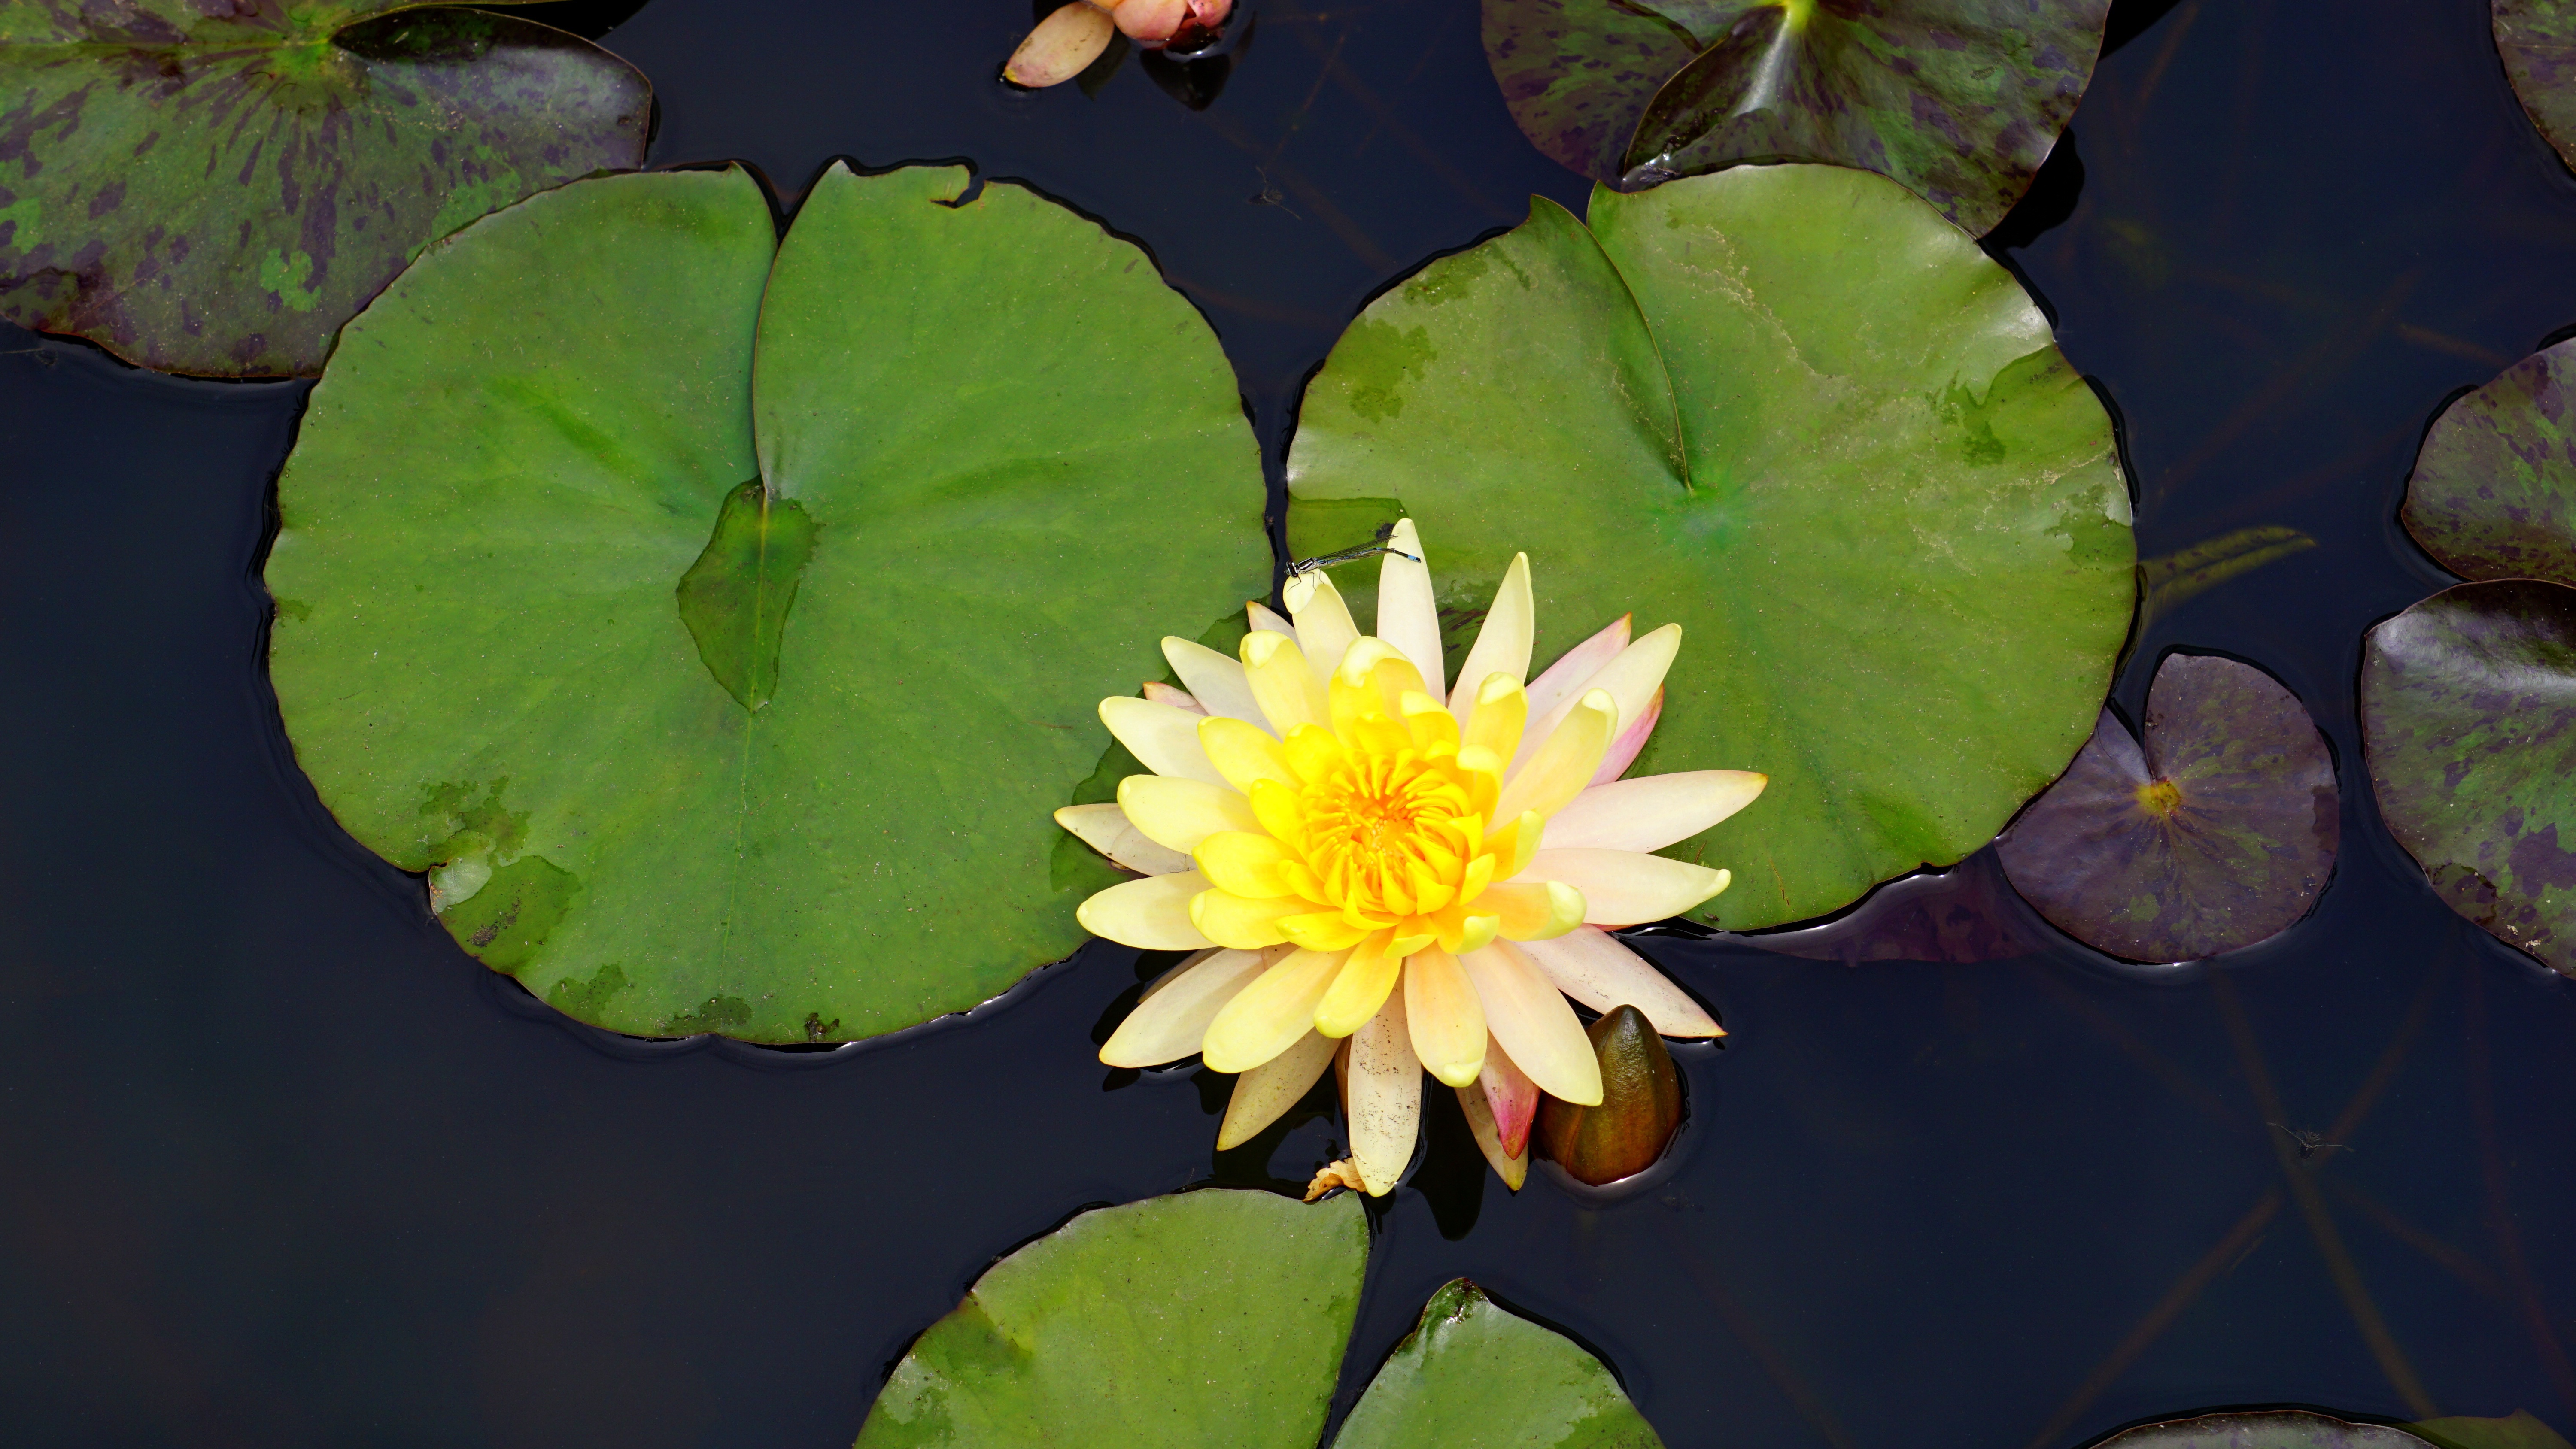
water, nature, forest, outdoor, blossom, plant, leaf, flower, petal, bloom, lake, river, pond, foliage, rural, spring, green, reflection, color, park, botany, blooming, colorful, yellow, sacred lotus, aquatic plant, flora, wildflower, leaves, colour, lotus, lily, waterlily, macro photography, flowering plant, annual plant, land plant, lotus family